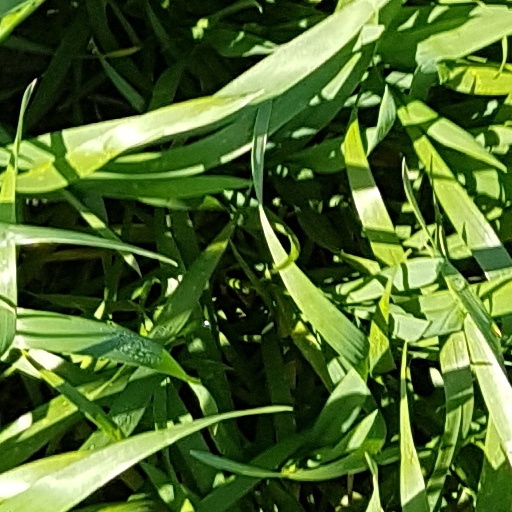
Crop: wheat